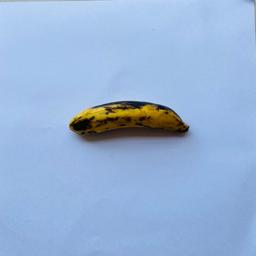
Banana variety: Sabri Kola